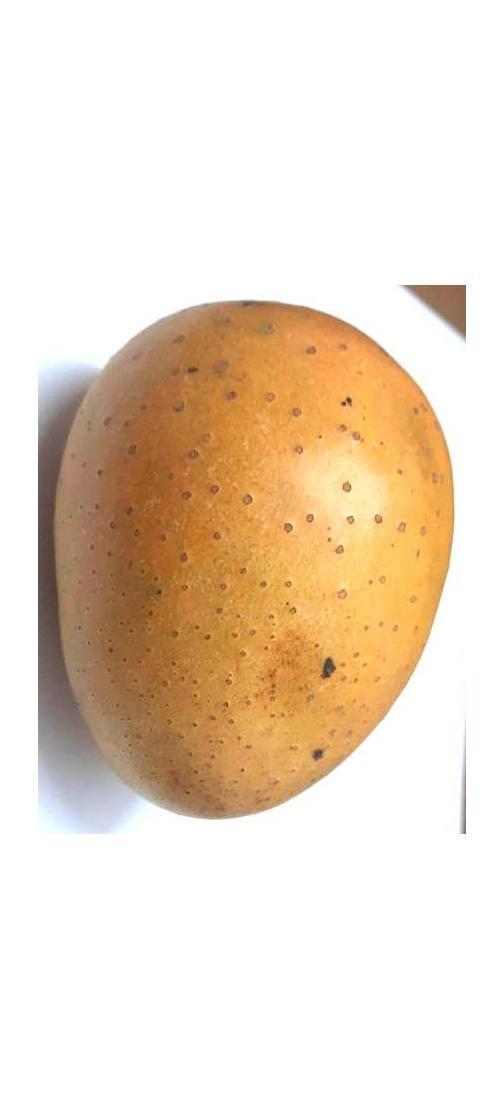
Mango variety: Gourmoti